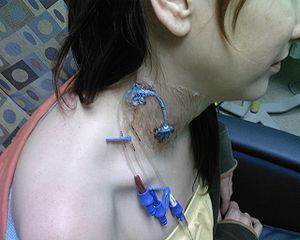
Une voie veineuse centrale est un dispositif médical visant à cathétériser une veine de gros calibre. Ce système permet d'injecter des médicaments à un malade mais aussi, dans certains cas, de mesurer la pression veineuse centrale.